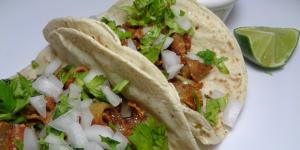
tacos de tripa de res